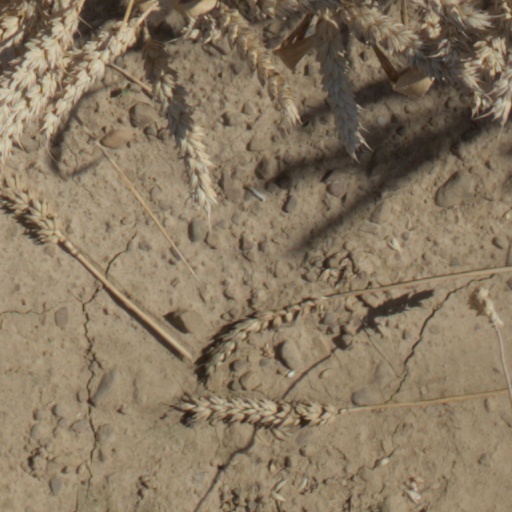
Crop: wheat